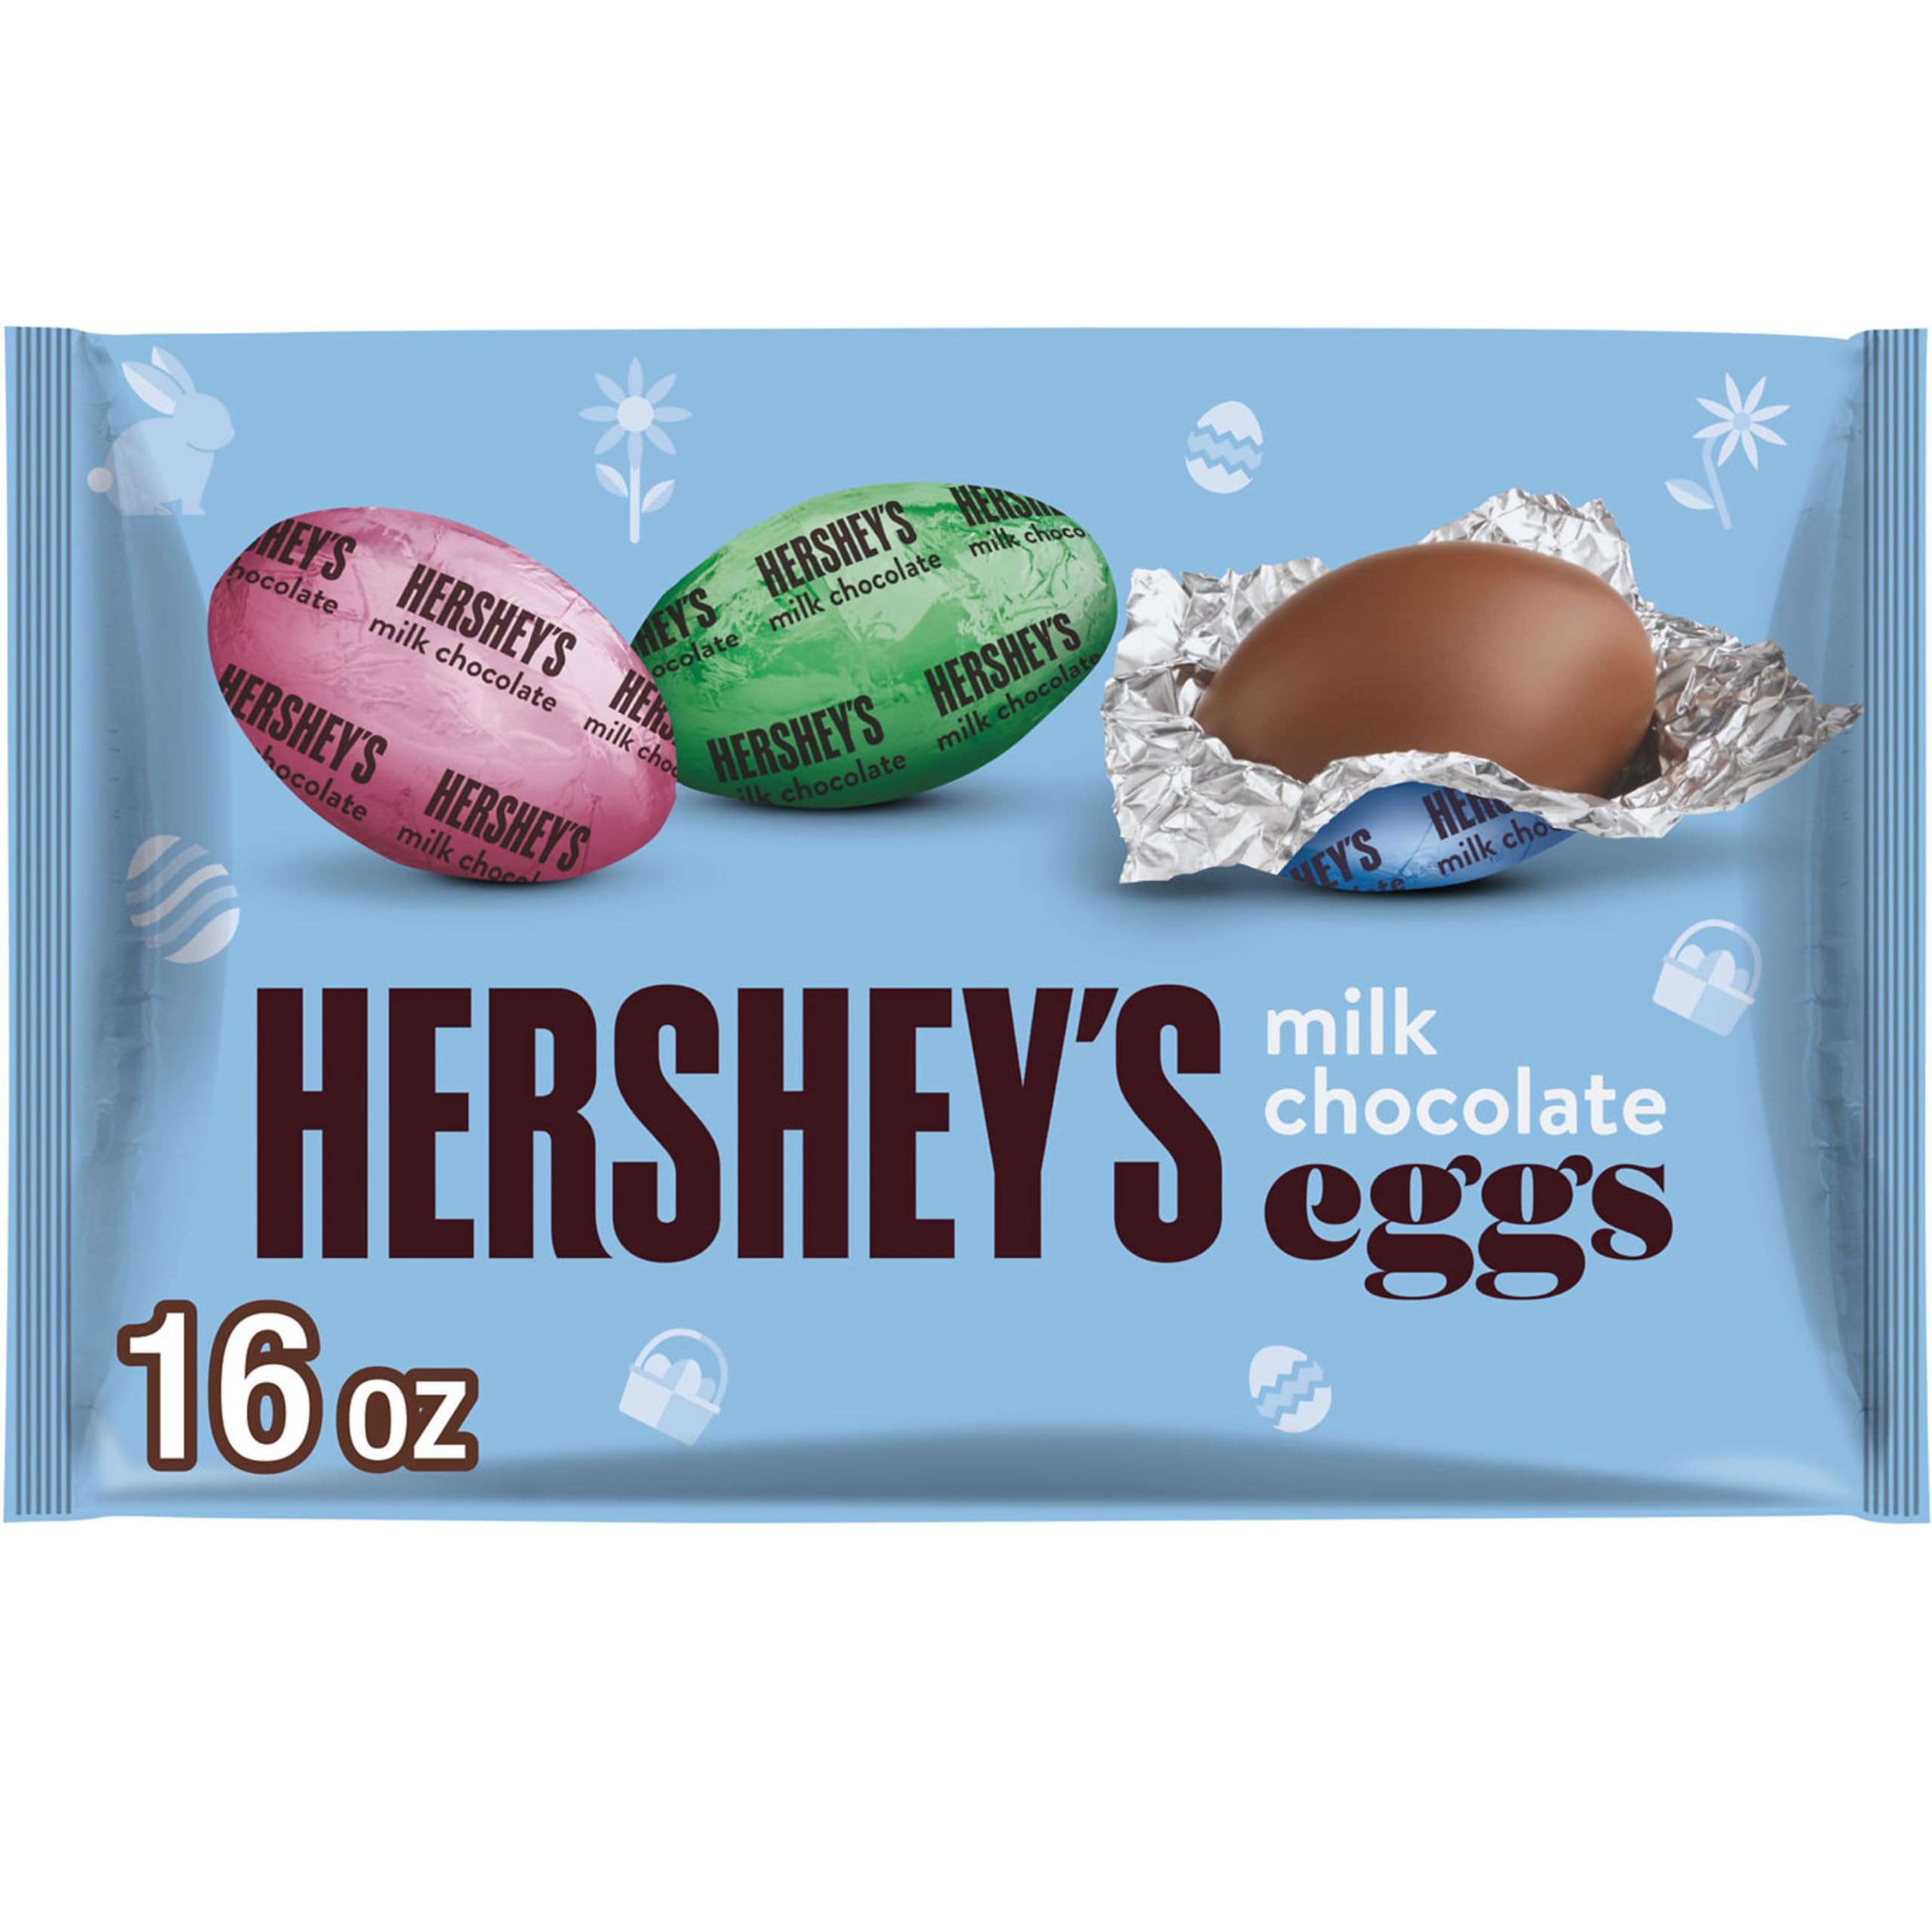
Item Name: HERSHEY'S Milk Chocolate Eggs, Easter Candy Bag, 16 oz
Bullet Point 1: Contains one (1) 16-ounce bag of HERSHEY'S Milk Chocolate Eggs Candy
Bullet Point 2: Share and snack on milk chocolate eggs candy at home, in the office and during movie nights throughout the spring season
Bullet Point 3: Kosher certified milk chocolate eggs individually wrapped in pastel foils for lasting freshness, festivity and convenience
Bullet Point 4: Bring flavorful milk chocolate egg candies to your next spring birthday party, Mother's Day celebration or graduation event
Bullet Point 5: Enjoy creamy HERSHEY'S milk chocolate egg candies perfect for pleasing your taste buds and getting into the Easter spirit all at once
Value: 16.0
Unit: Ounce

Price: 8.34